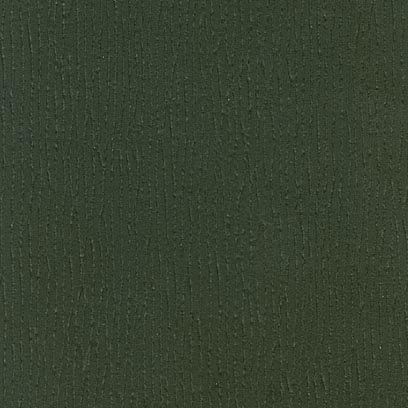
Texture: grooved